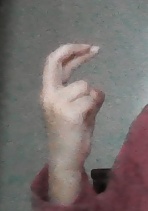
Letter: zay